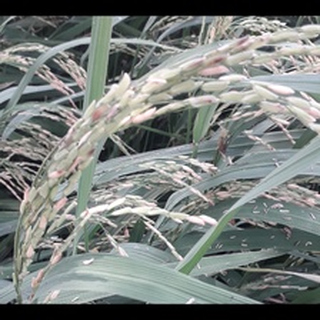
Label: healthy_rice